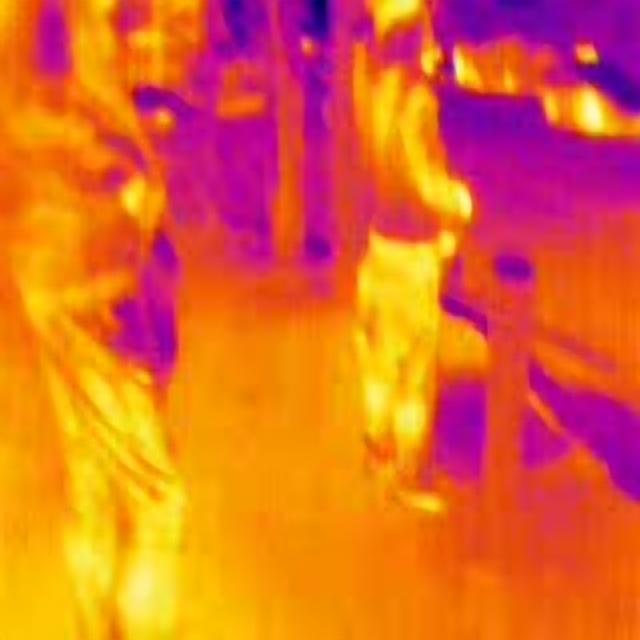
Detected objects:
label: person
label: person